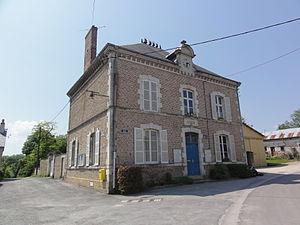
Saint-Fergeux (Ardennes) Mairie-école
Saint-Fergeux est une commune française, située dans le département des Ardennes en région Grand Est.